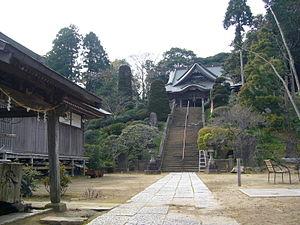
Le Kanpuku-ji est un temple bouddhiste du Bouddhisme Shingon de la secte Buzan situé à Yamakura, dans la ville de Katori, préfecture de Chiba. Le temple est l'un des deux temples à Katori portant le même nom, l'autre étant le Makinosan Kanpuku-ji.